Tandiono Manu

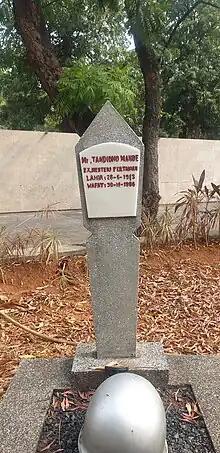
Tandiono Manu's grave in Kalibata Heroes' Cemetery

He died on 30 October 1986 and was buried at the Kalibata Heroes' Cemetery.